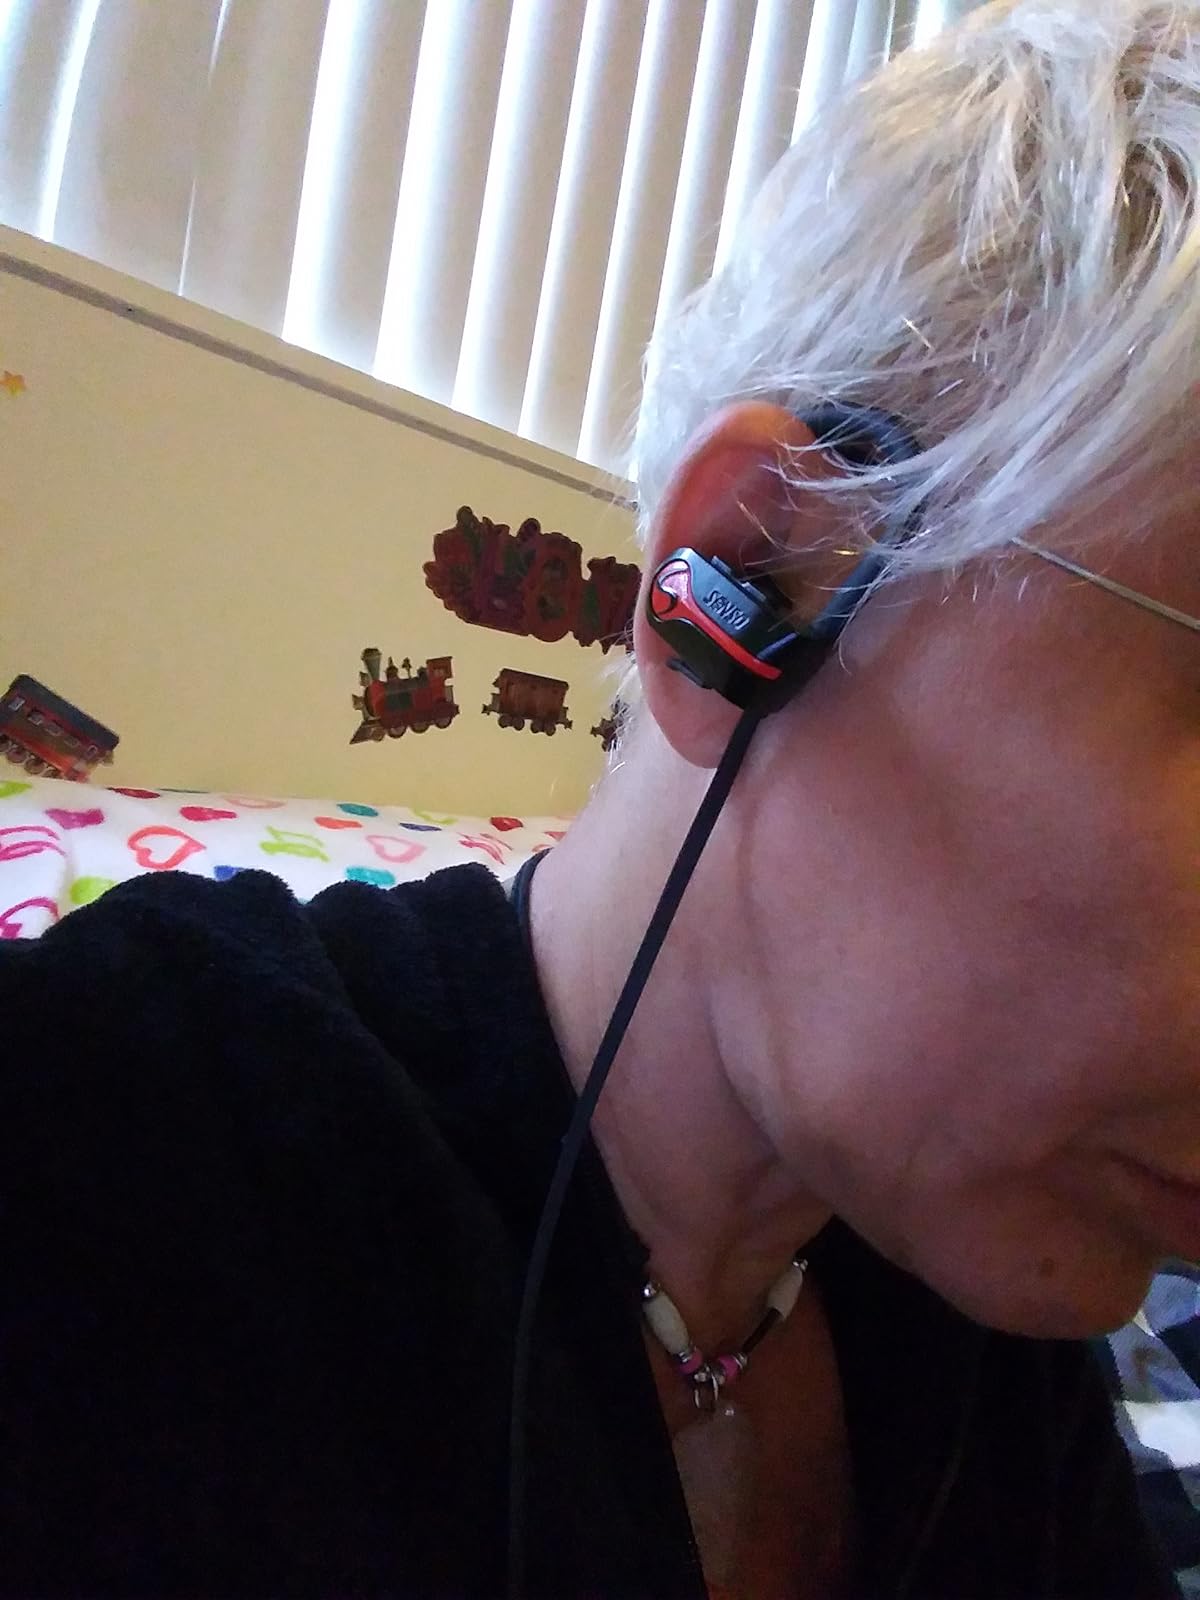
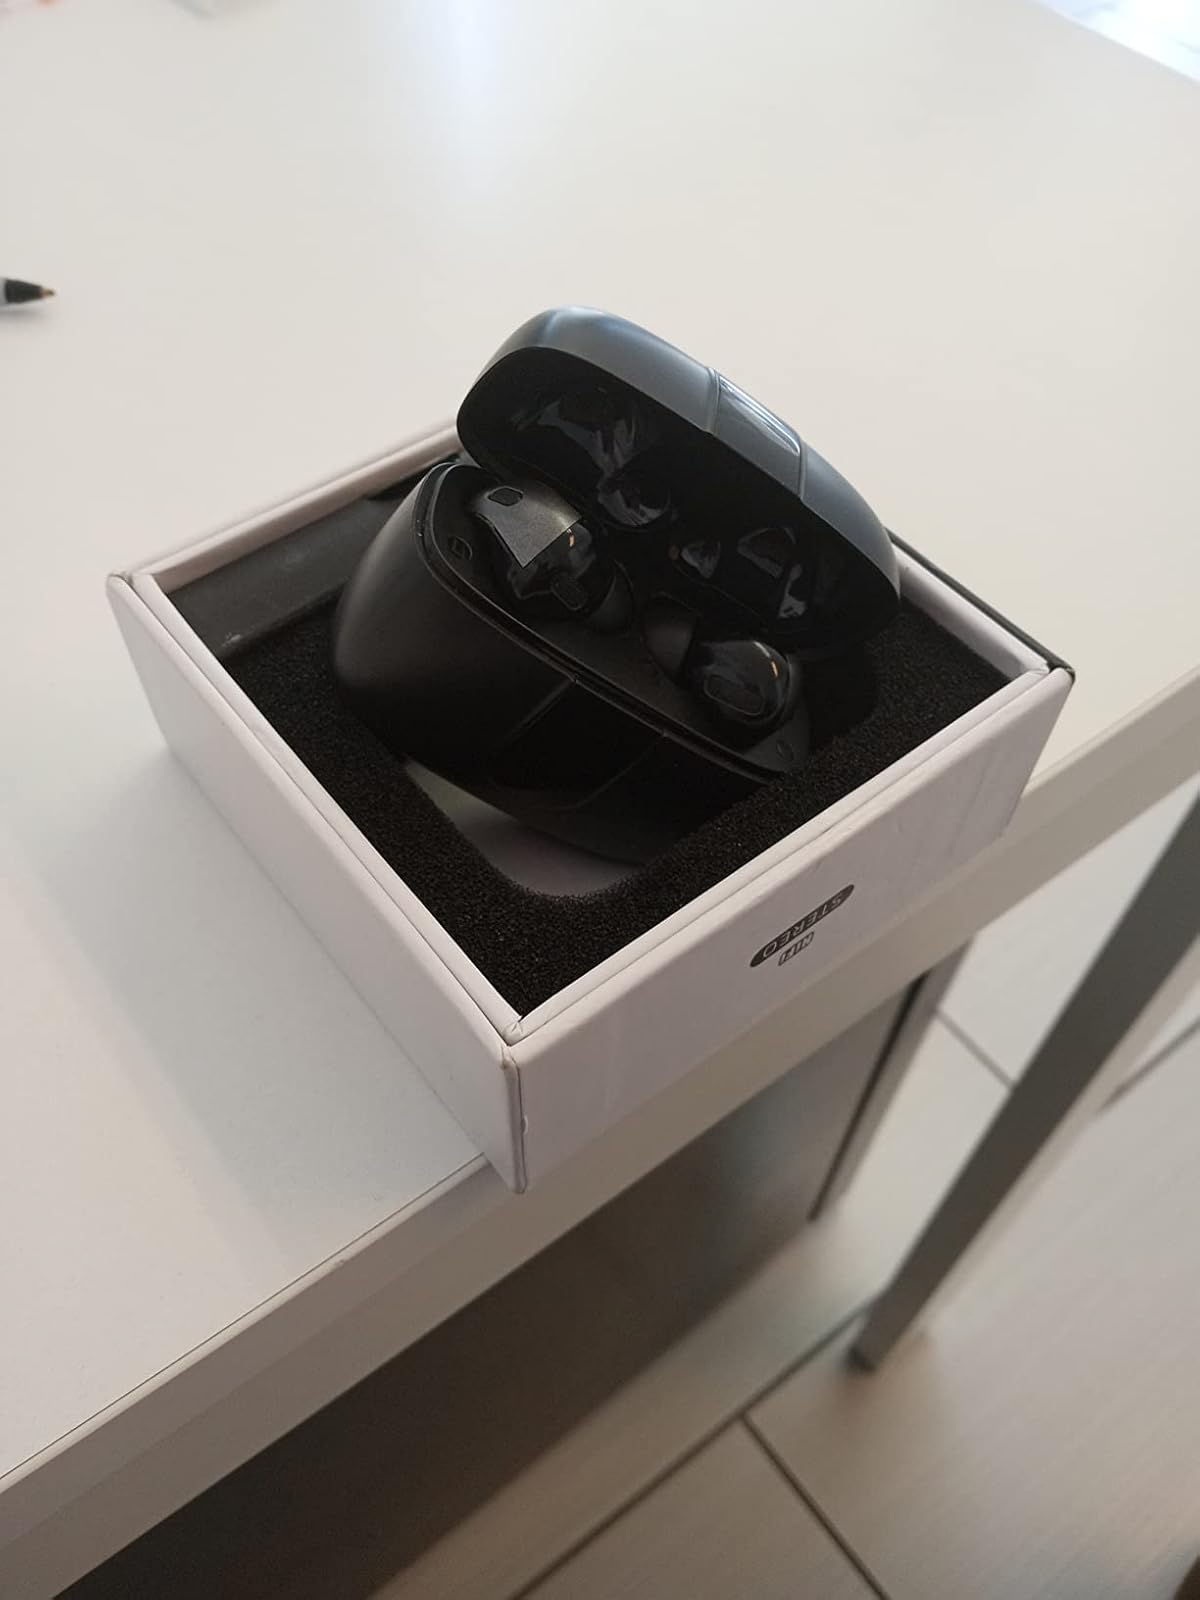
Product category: earbuds
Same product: no